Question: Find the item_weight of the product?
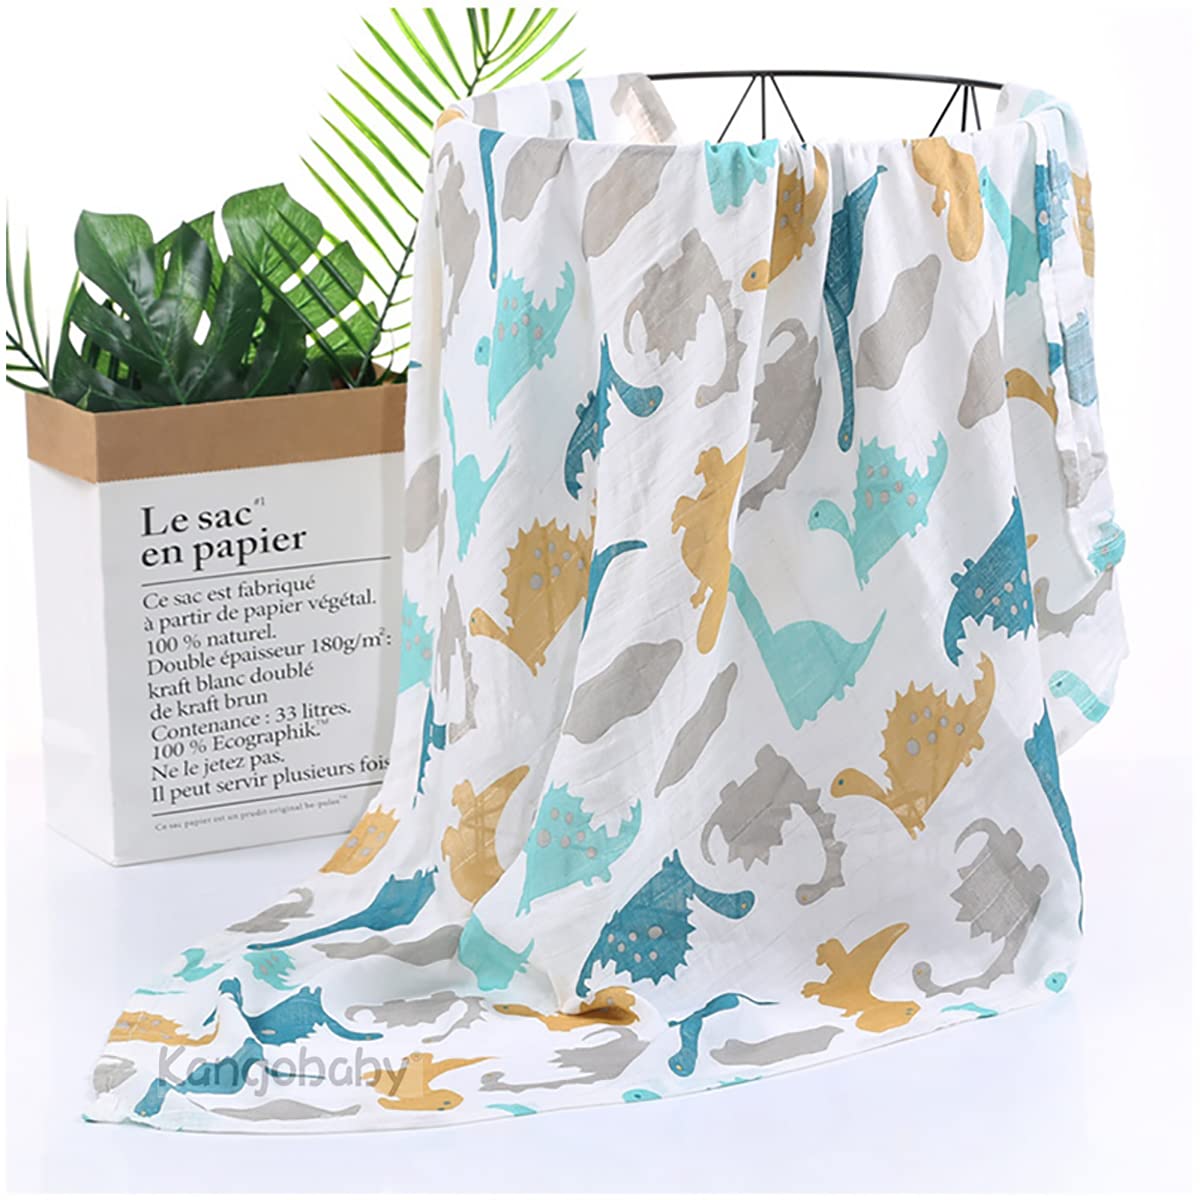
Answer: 180.0 gram